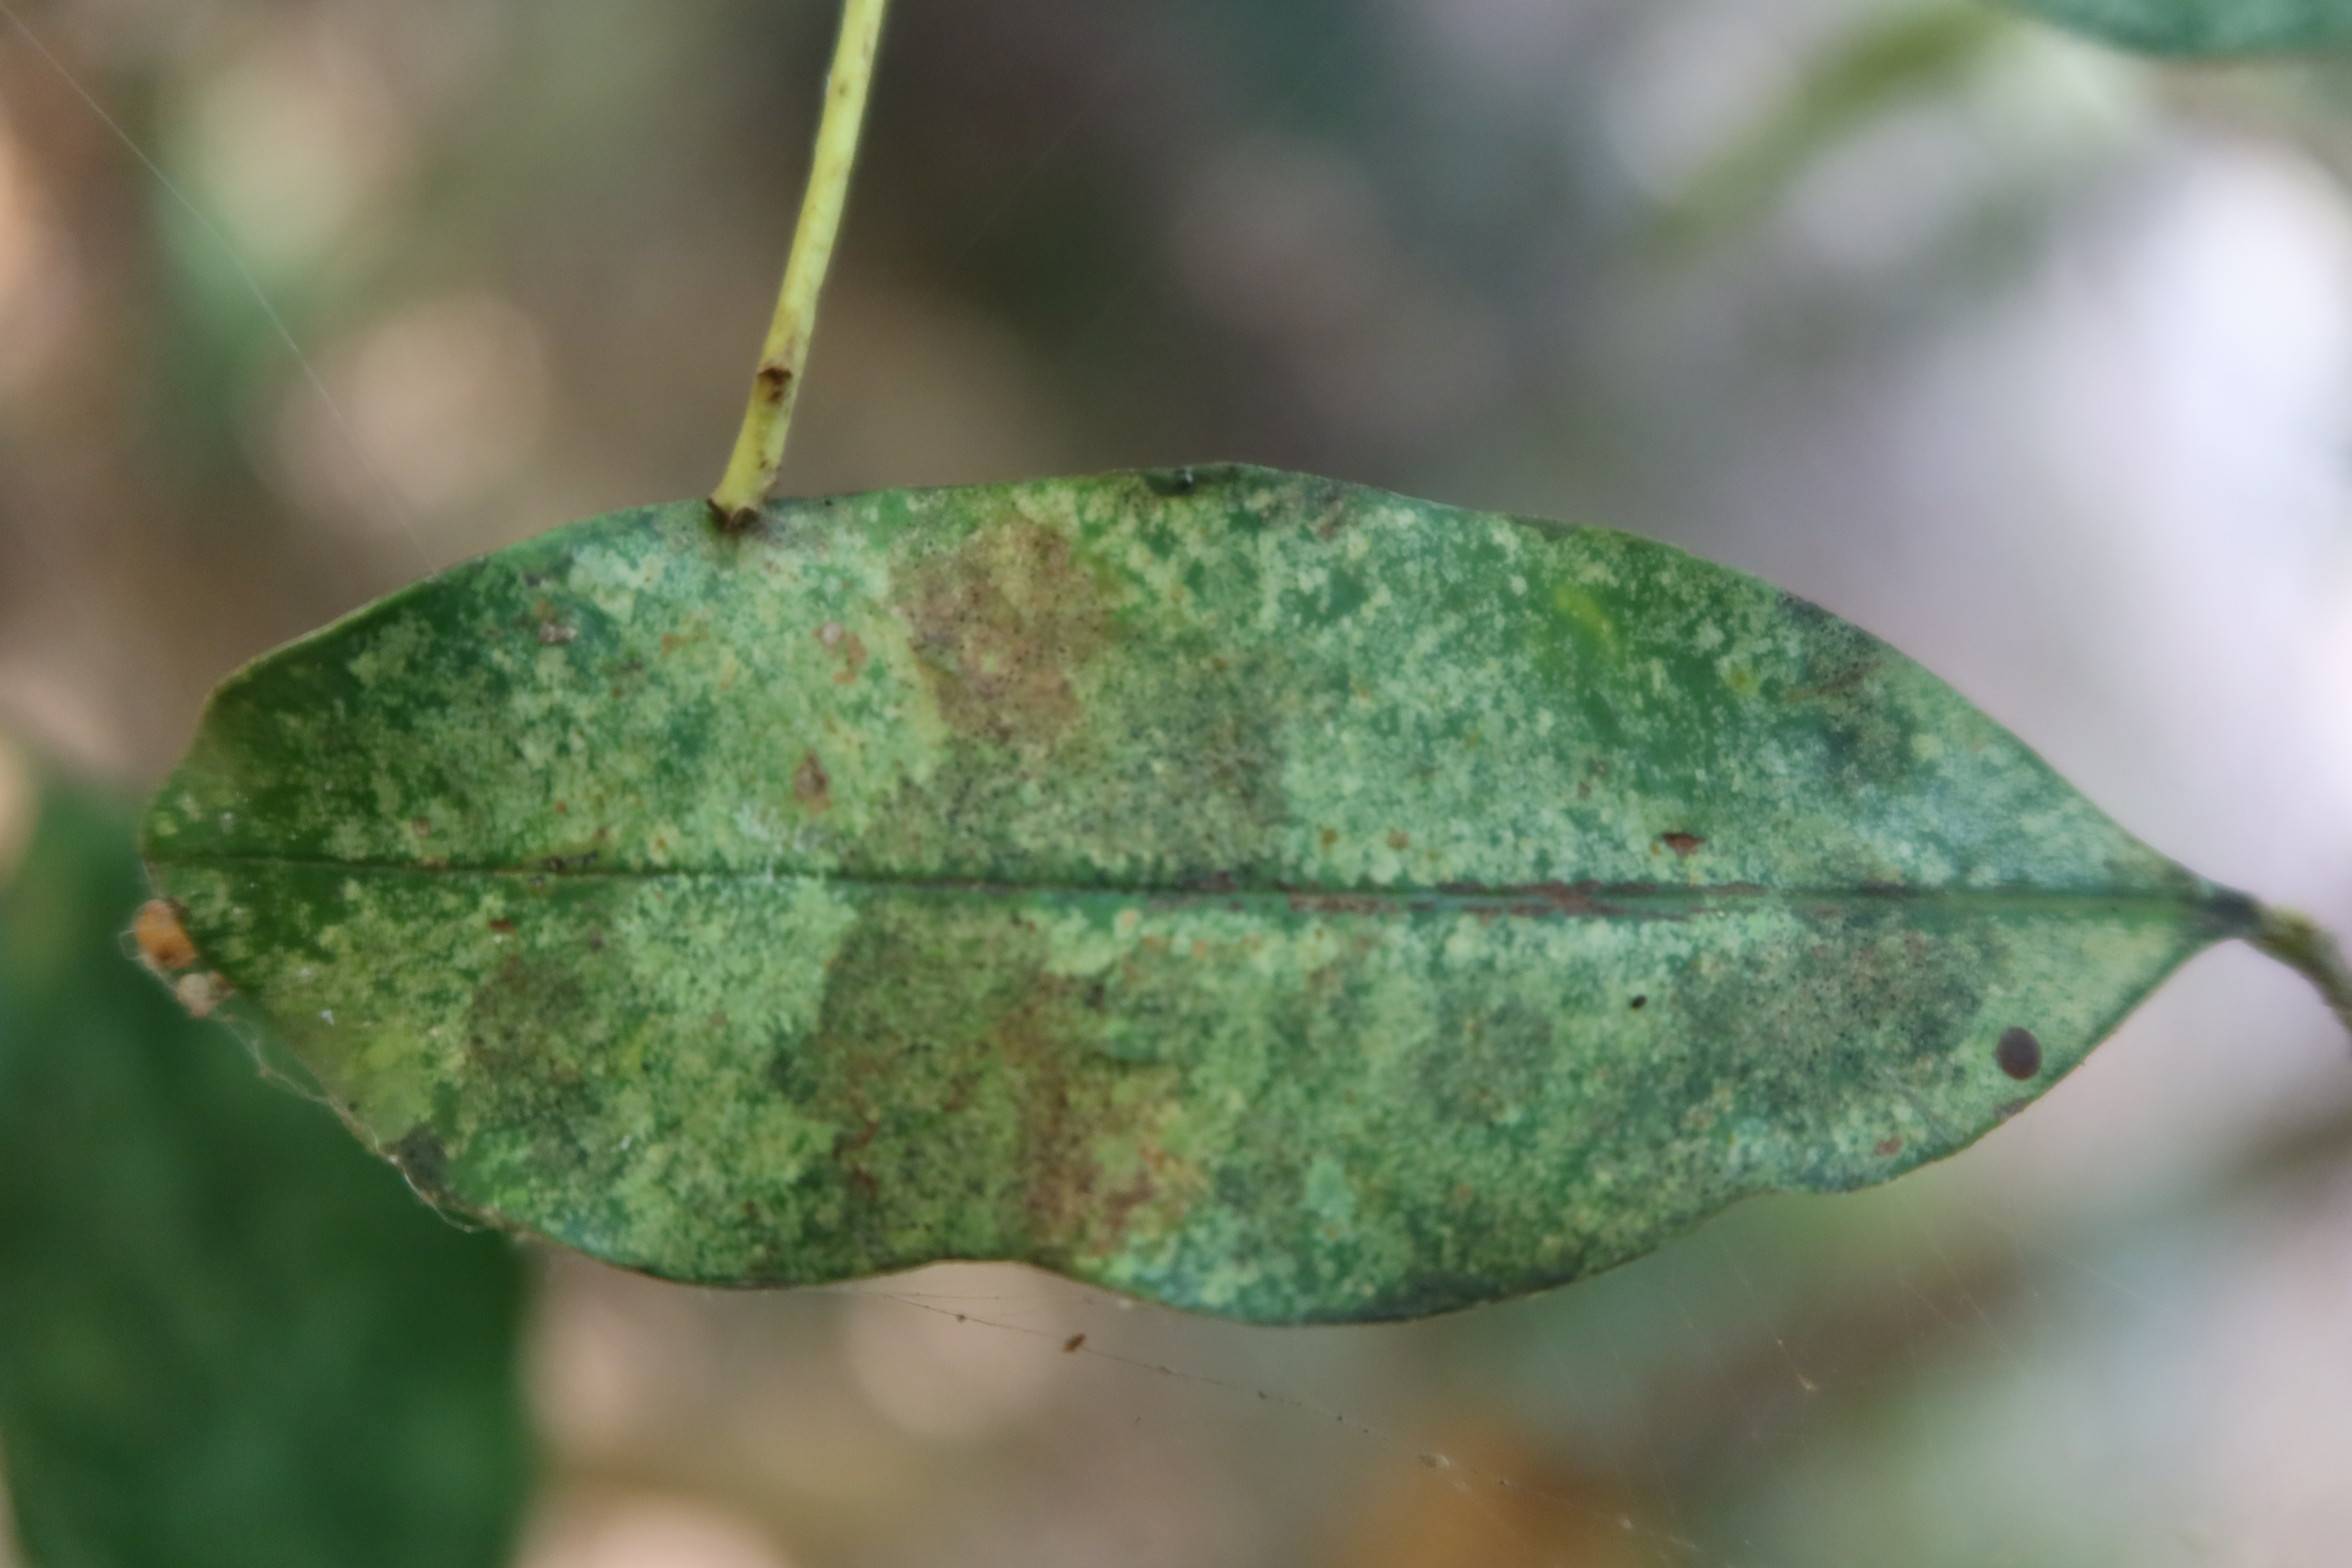
Label: Sooty mold